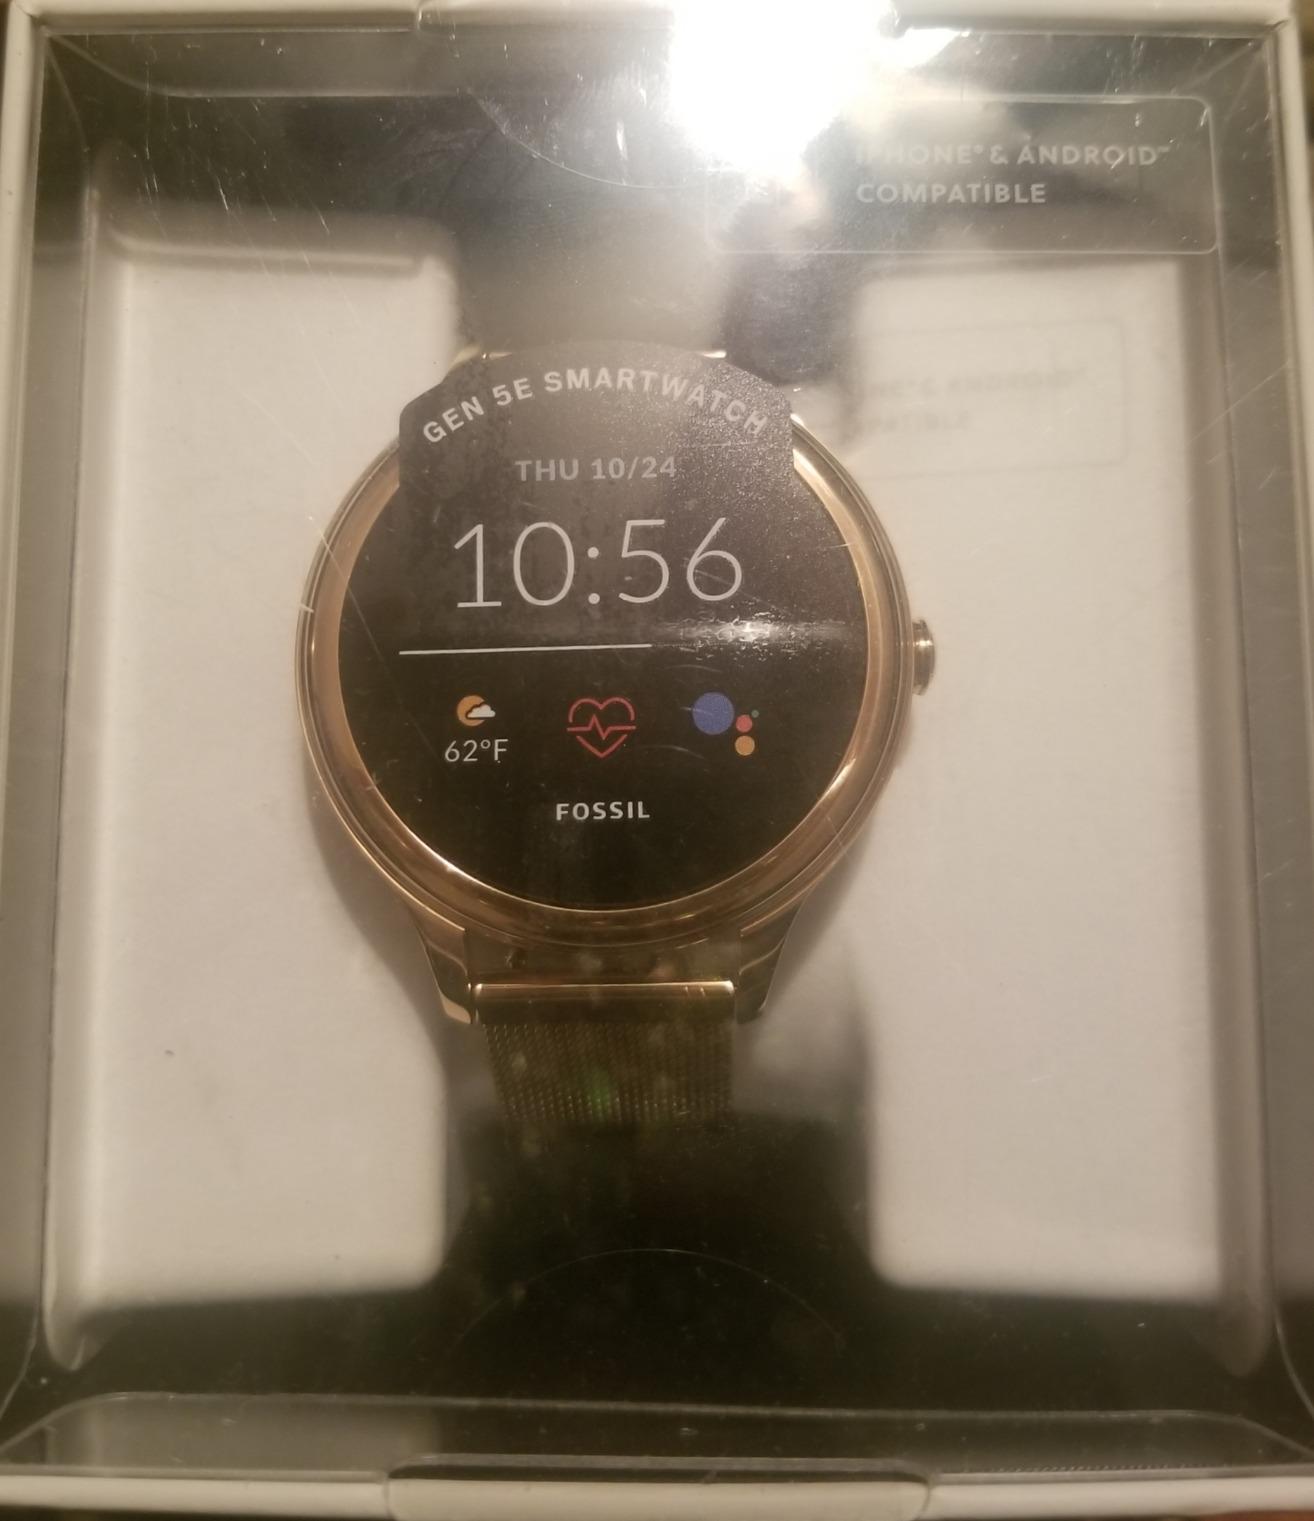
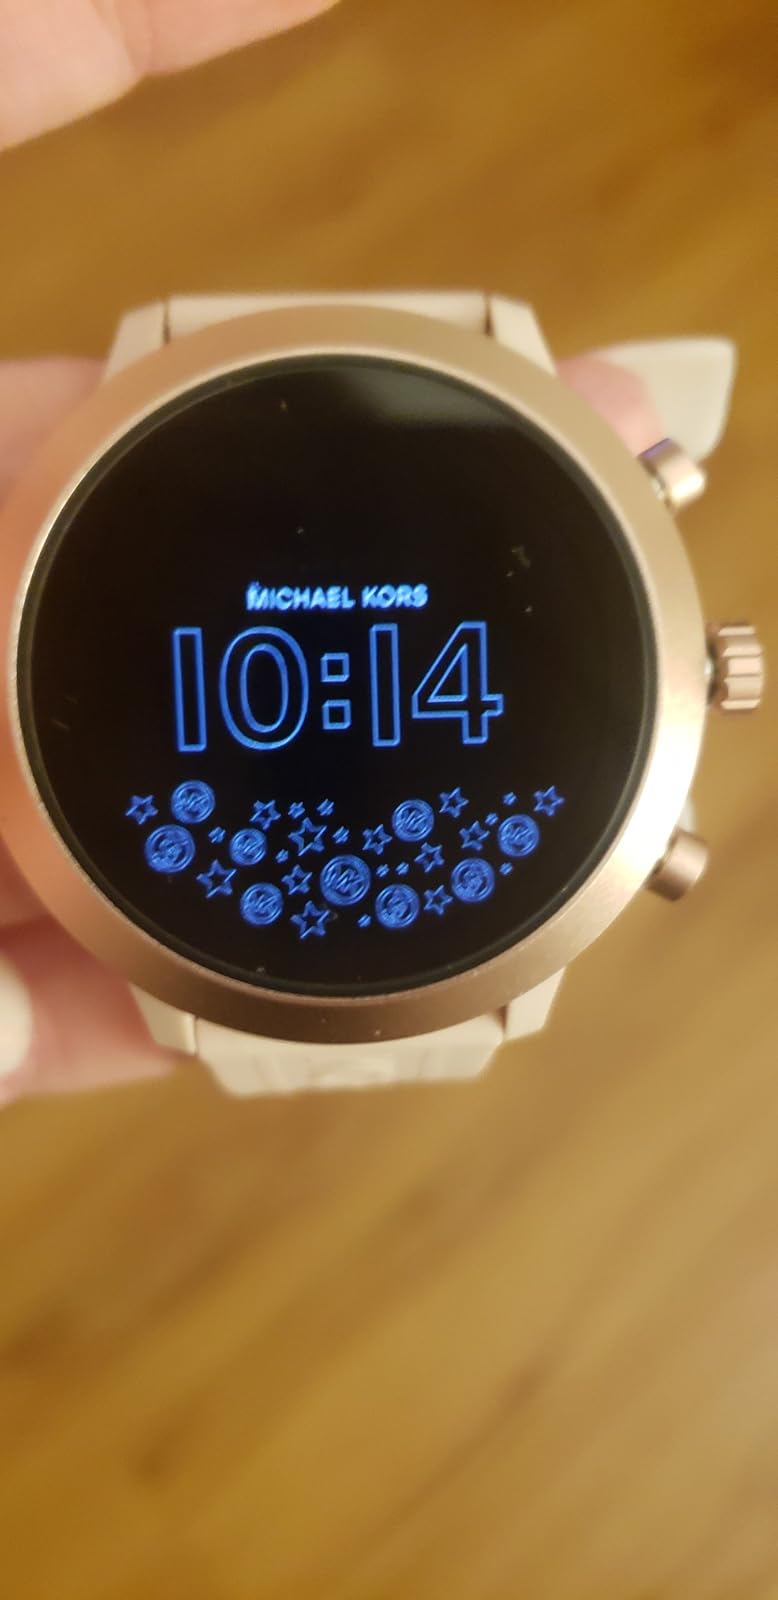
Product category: smartwatch
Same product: no